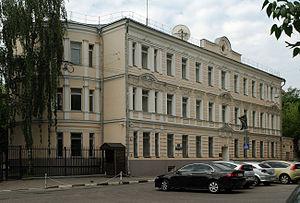
Ceci est une liste des représentations diplomatiques en Russie. En tant que plus grand pays du monde, membre permanent du Conseil de sécurité des Nations Unies, puissance régionale en Europe et en Asie et principal État successeur de l'Union soviétique, la Fédération de Russie accueille une importante communauté diplomatique dans sa capitale, Moscou. Moscou abrite 148 ambassades, de nombreux pays ont également des consulats généraux et des consulats dans tout le pays.
Voici les représentations diplomatiques de l'Afrique du Sud à l'étranger: